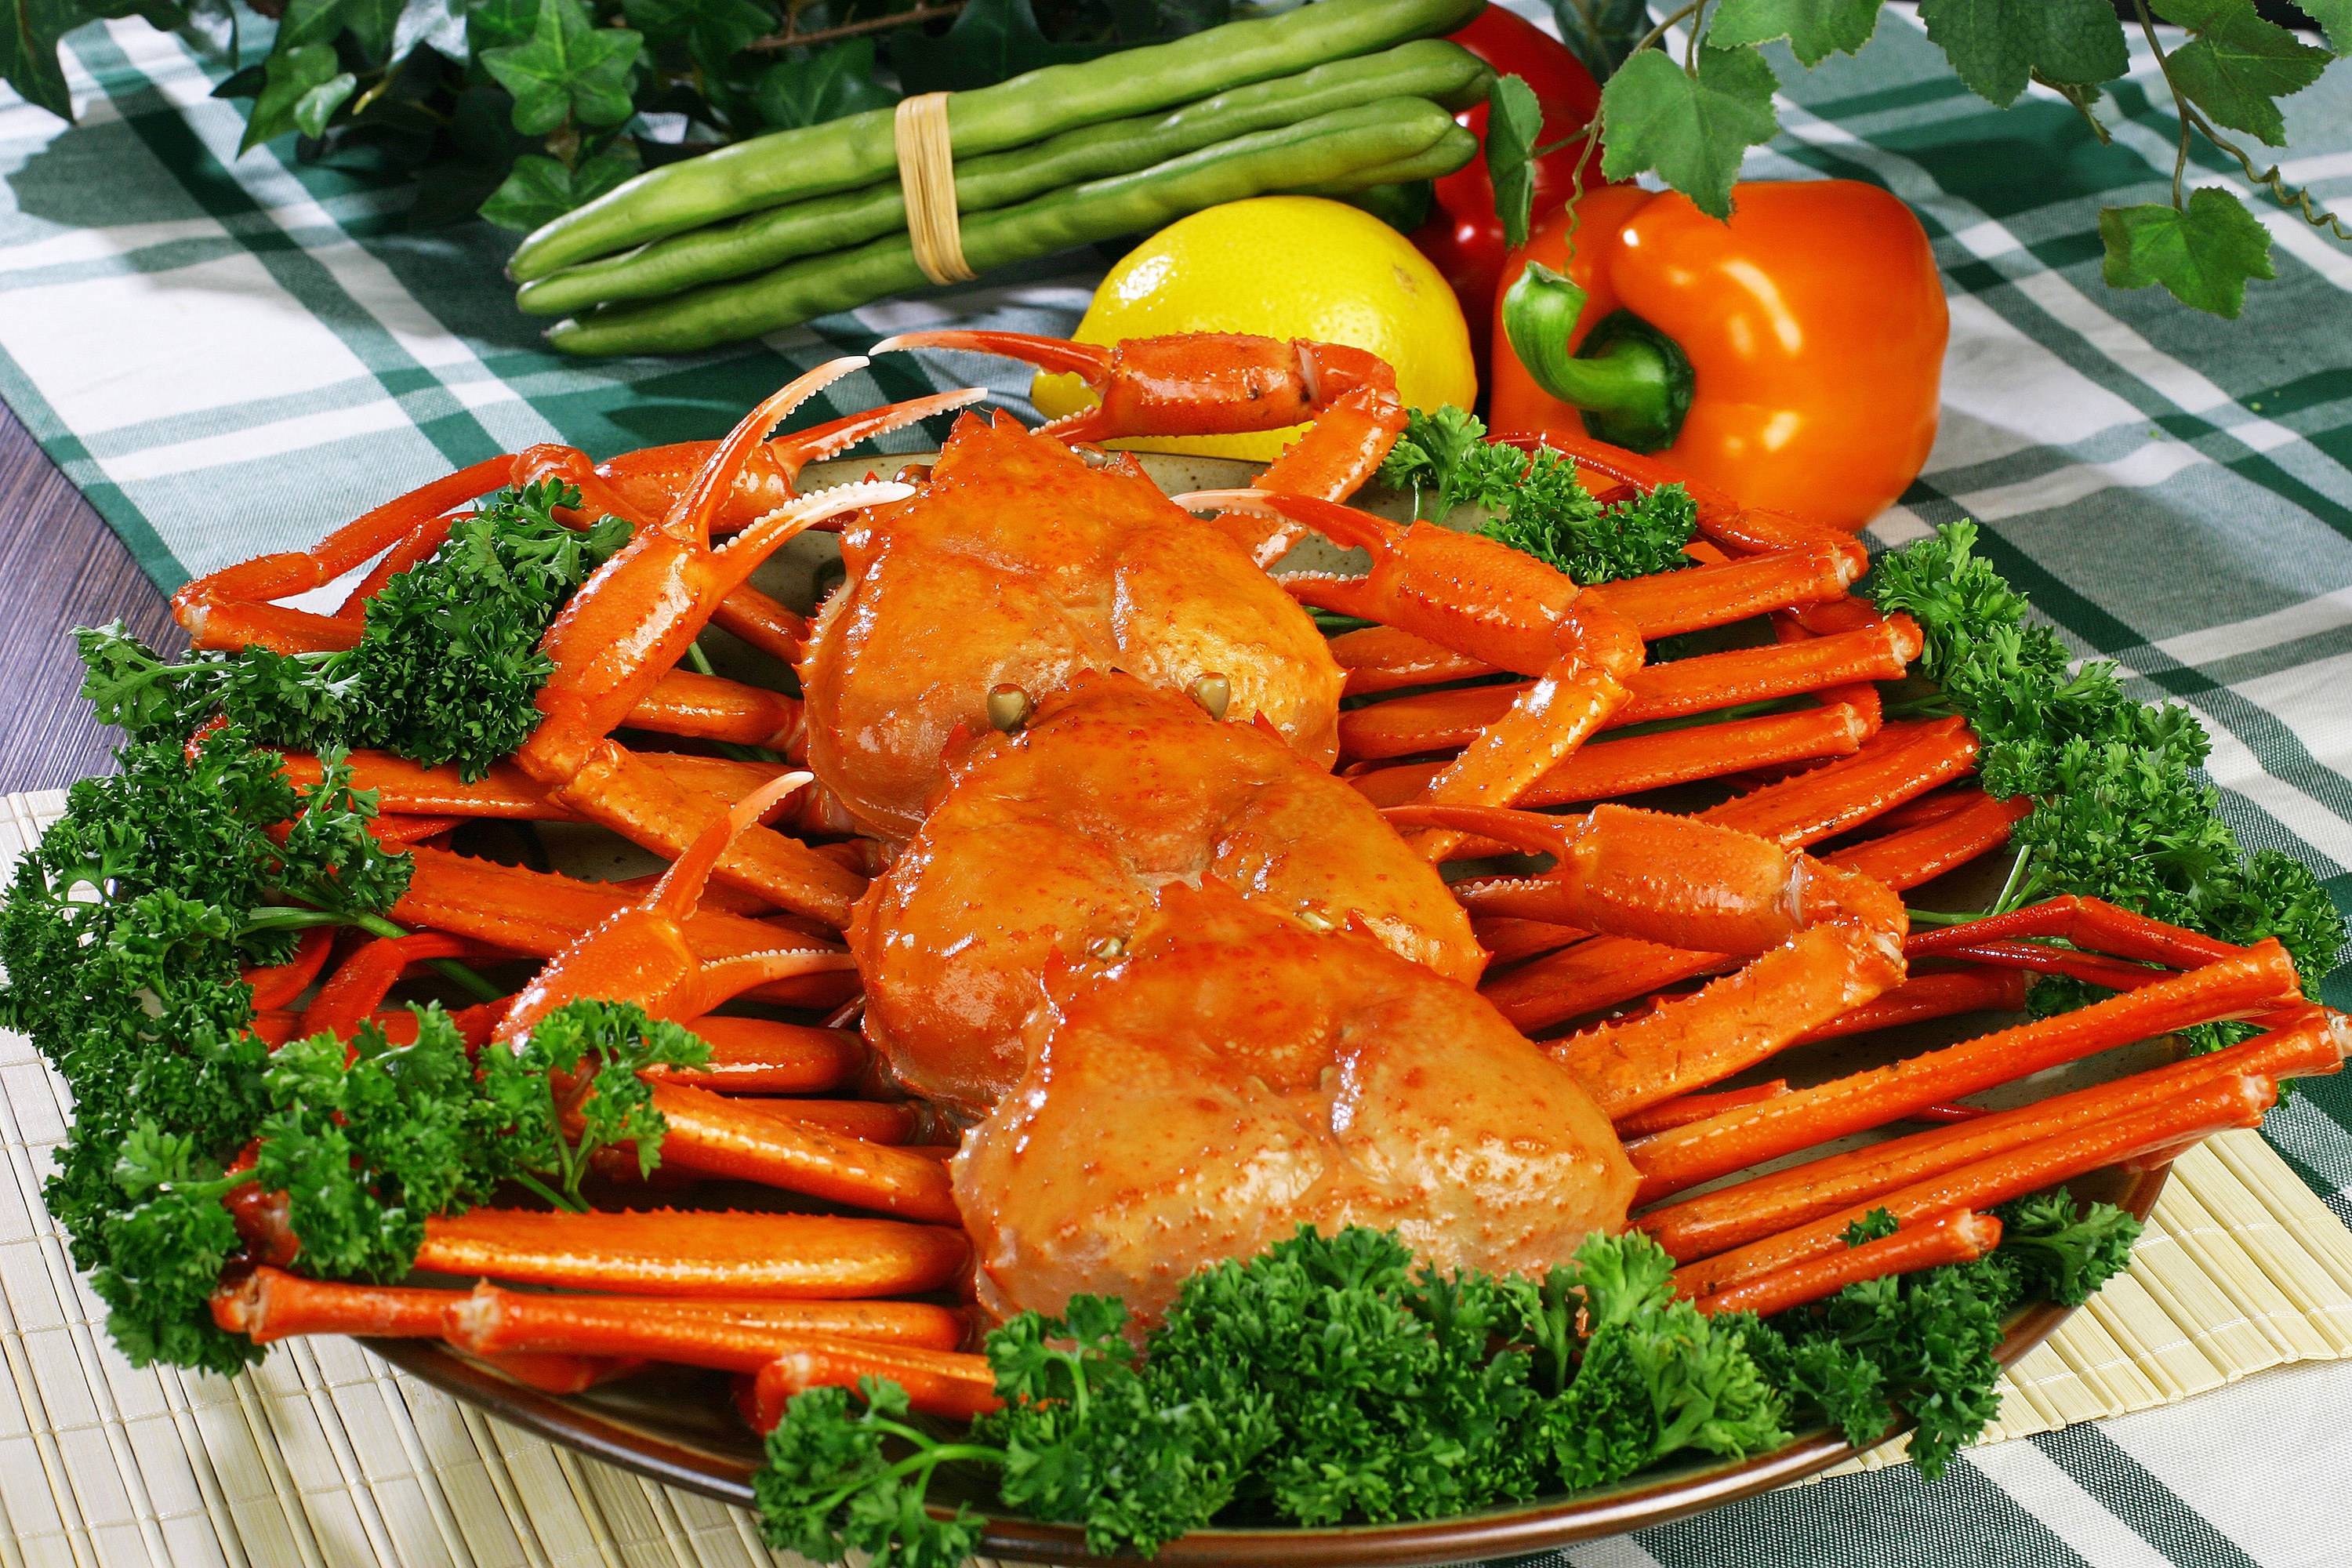
food, dish, cuisine, ingredient, garnish, produce, vegetable, recipe, meat, seafood, carrot, shanghai food, Cantonese food, thai food